Lookout tree

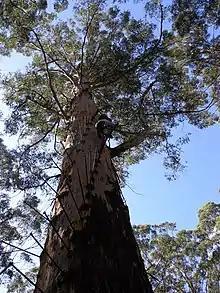
Gloucester Tree.

A lookout tree is a simple fire lookout tower created by attaching a ladder or a series of spikes to a tall straight tree with a view of the surrounding lands, allowing rangers or fire crews to conveniently climb the tree to survey their surroundings. The simplest kind consist only of a ladder to a suitable height: this kind was called a "ladder tree." Some ladder trees had platforms on the ground next to them for maps and a fire finder. A more elaborate version often created a platform on top of the tree trunk by cutting off approximately the last of the treetop and building a railed wooden platform on the resulting stump. These "platform trees" were often equipped with telephones, fire finder tables, seats and guy wires. Accommodation for the watcher was provided by a tent or shelter at the bottom of the tree.